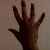
The image shows a hand gesture representing the number 5 in Indian Sign Language.